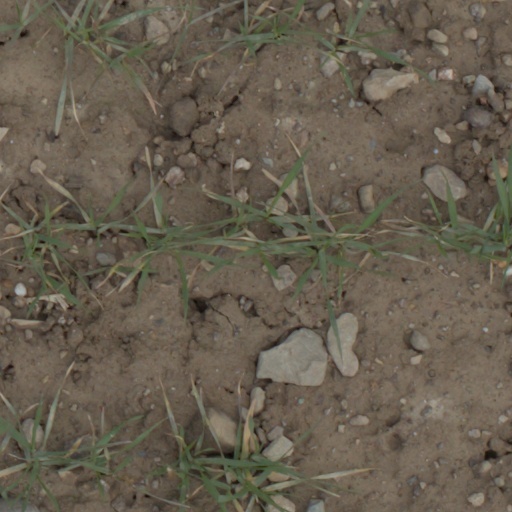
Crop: wheat